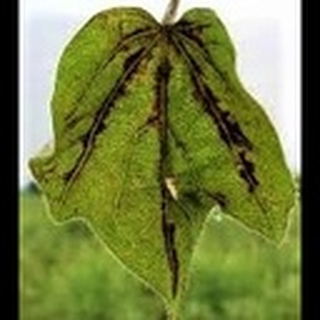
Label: cotton_bacterial_blight